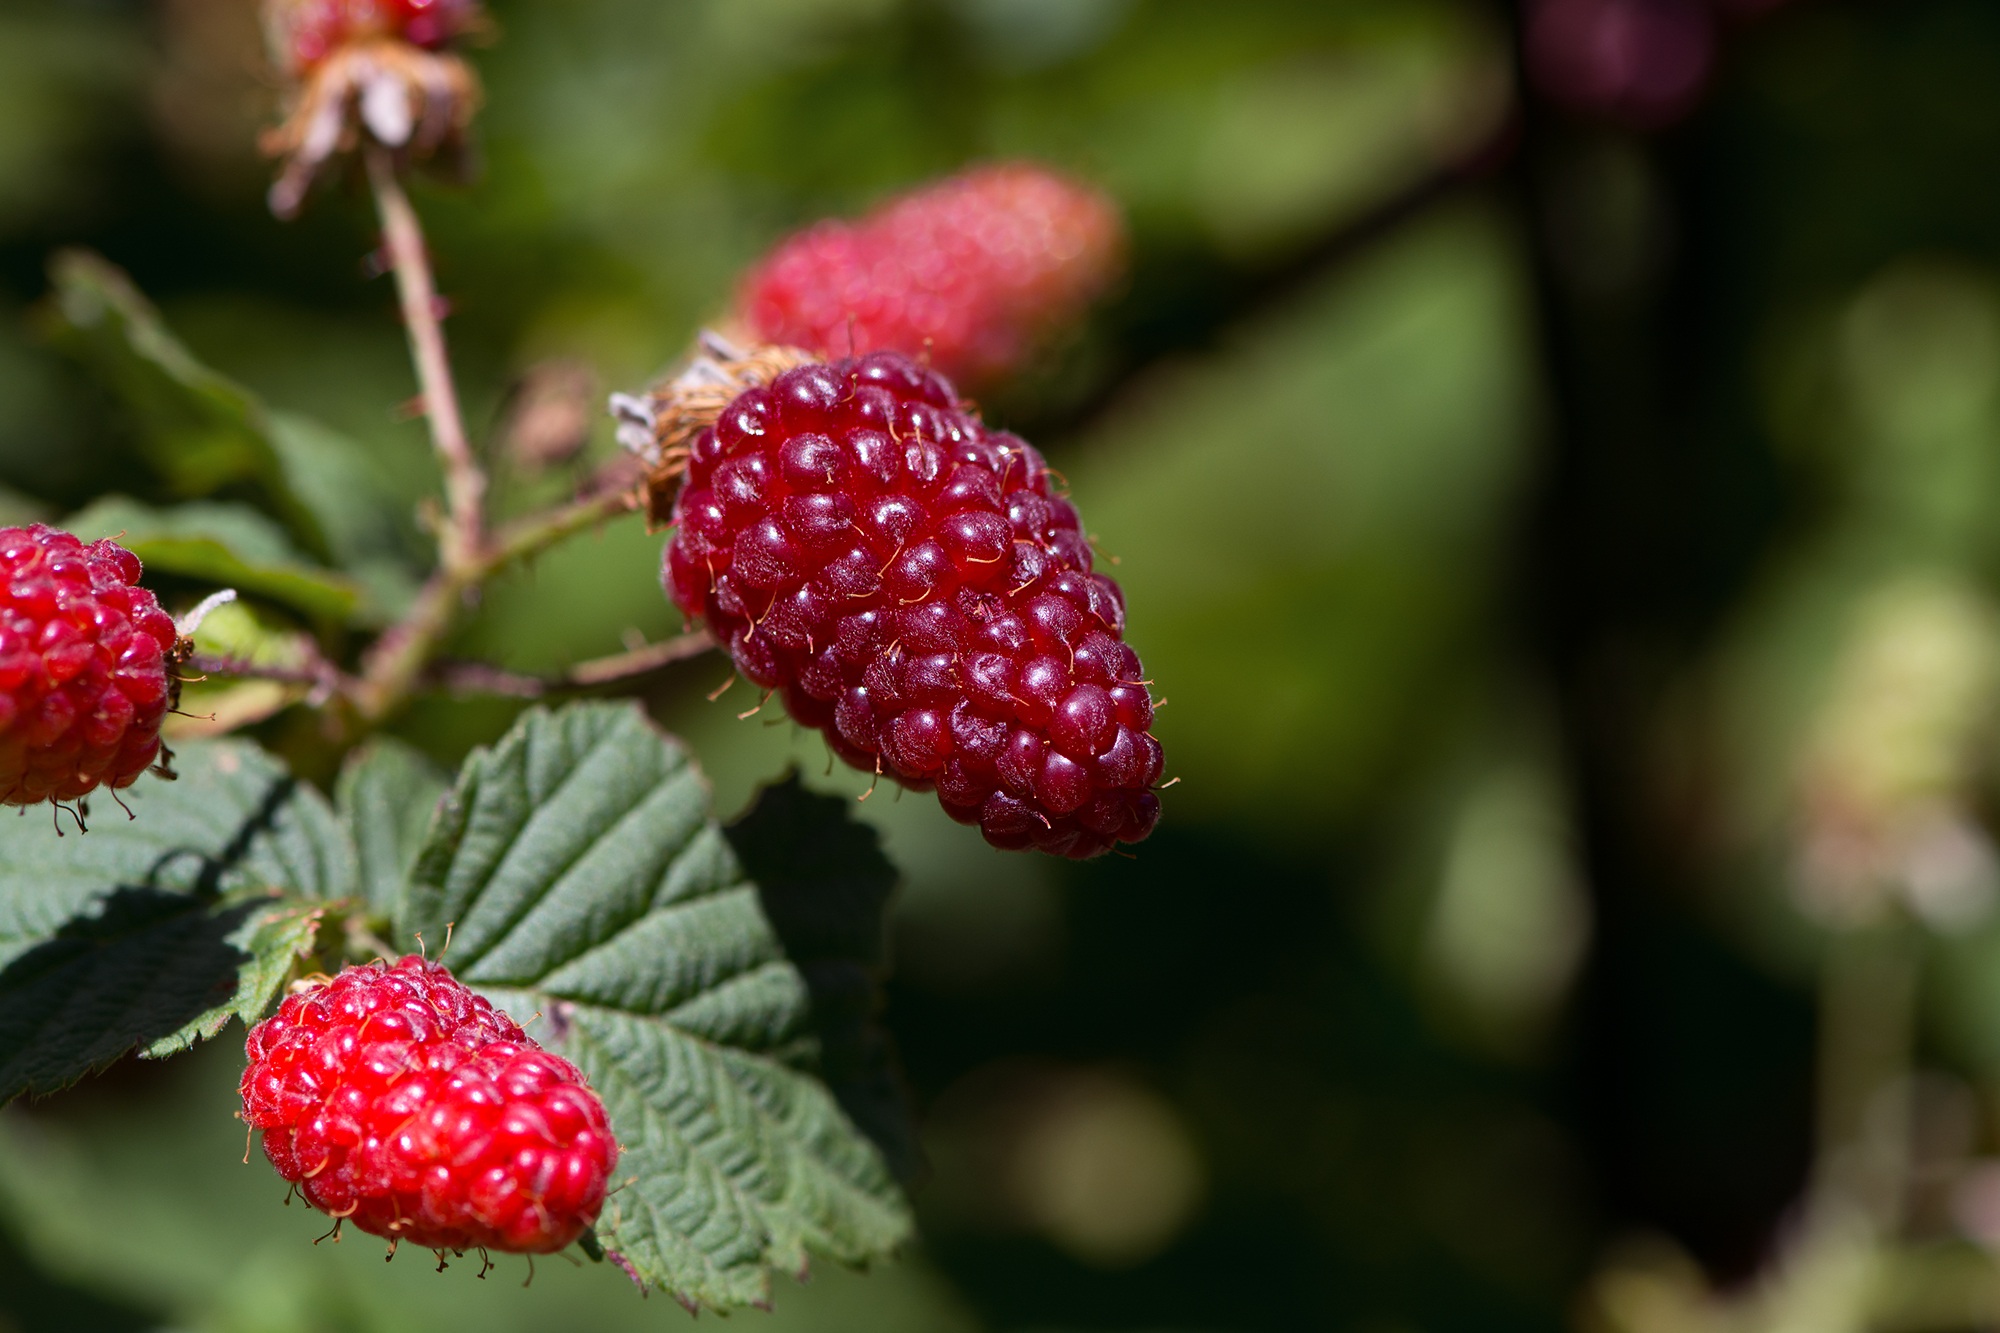
nature, plant, raspberry, fruit, berry, flower, food, red, produce, evergreen, garden, close, eat, flora, blackberry, strawberry, berries, shrub, fruits, bramble, strawberries, immature, blackberries, macro photography, beer garden, vegetable garden, mature, in the garden, flowering plant, land plant, chinese hawthorn, loganberry, wine raspberry, tayberry